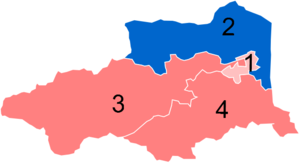
Résultats des élections législatives des Pyrénées-Orientales en 2012
Les élections législatives françaises de 2012 se sont déroulées les 10 et 17 juin 2012. Dans le département des Pyrénées-Orientales, quatre députés étaient à élire dans le cadre de quatre circonscriptions, soit le même nombre d'élus malgré le redécoupage territorial.